Bill Bellamy (British Army officer)

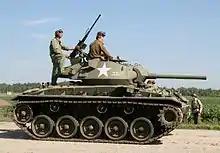
Chaffee tank

Bellamy was given a leave to return to England upon the untimely death of his mother who was killed by a V-2 rocket in London. Whilst there he was hospitalised for a bout of recurring jaundice which had dogged him since his time in Egypt. His own opinion was that this was timely as he had been advised by fellow officers that he had become "bomb happy" and was intentionally placing himself in the most dangerous of situations without concern for his safety or that of his tank crew.